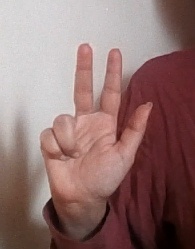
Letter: al